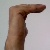
The image shows a hand gesture representing a space in Indian Sign Language.